Buzby

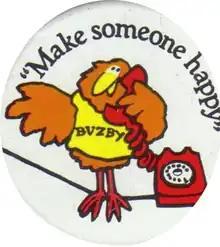
A badge featuring Buzby and his catchphrase

Buzby was a yellow (later orange) talking cartoon bird, launched in 1976 as part of a marketing campaign by Post Office Telecommunications, which later became British Telecommunications (BT).